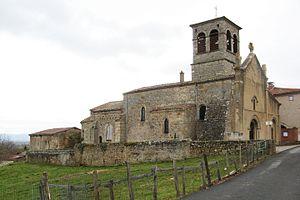
Saint-Thomas-la-Garde
Saint-Thomas-la-Garde est une commune française située dans l'unité urbaine de Montbrison, dans le département de la Loire en région Auvergne-Rhône-Alpes, et faisant partie de Loire Forez Agglomération.